Bx23 and Q50 buses

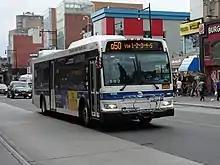
Bike racks installed on a 2009 Orion VII NG HEV (4488) for the Q50 in Flushing, at Main St/39th Ave in July 2018

In April 1994, bike racks were installed onto QBx1 buses to carry bicycles over the Whitestone Bridge. This was the first bike-on-bus program in the city. The service was offered on a seasonal basis (April to September), with pick-up/drop-off points at 20th Avenue in Whitestone, Queens and Lafayette Avenue near Ferry Point Park in the Bronx. However, the bike-on-bus program was eliminated on February 27, 2005, the same day as the MTA takeover.